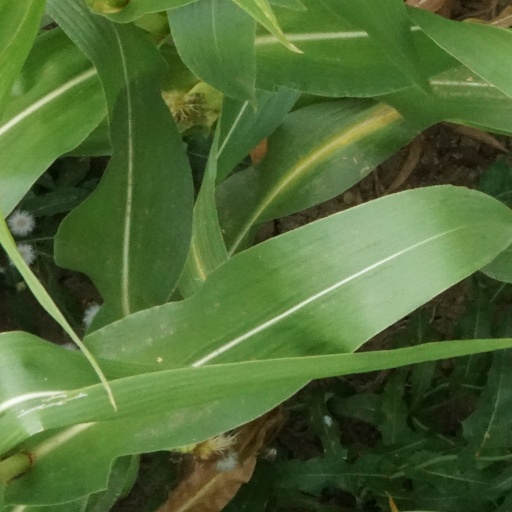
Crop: maize; corn